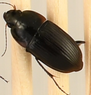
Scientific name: Anisodactylus rusticus
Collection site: North Sterling NEON (STER), plot STER_029